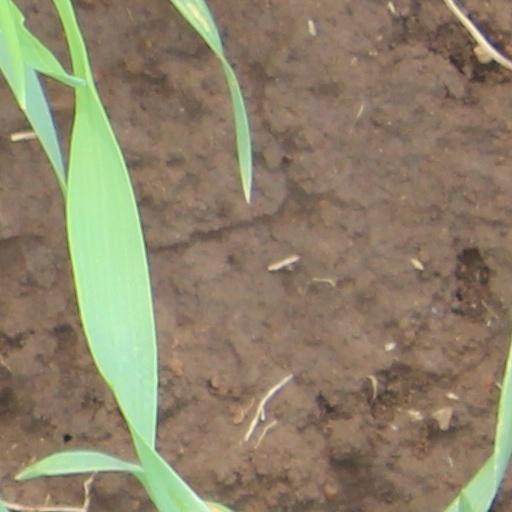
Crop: wheat